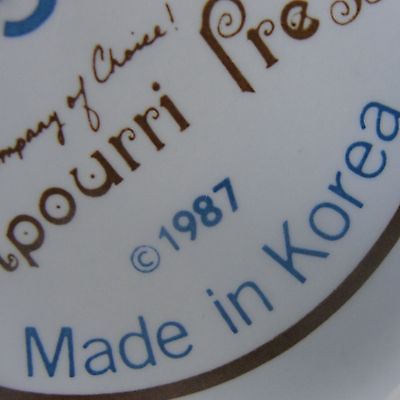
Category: mug